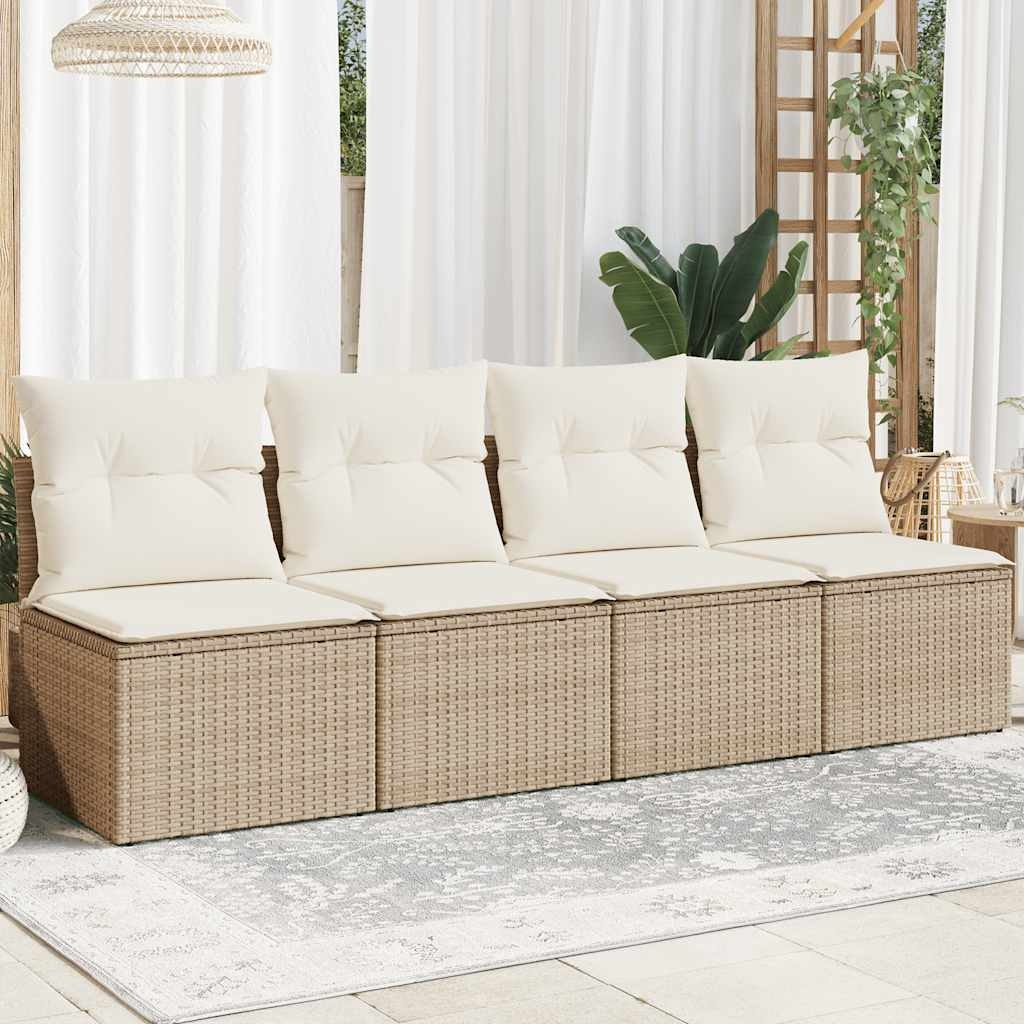
Sofá de jardim de 4 lugares com almofadões vime PE bege
Descontraia e desfrute do seu espaço ao ar livre neste confortável sofá de jardim de 4 lugares! Material durável: o vime PE, também conhecido como vime de poliéster, é um material sintético resistente e de baixa manutenção que se assemelha ao vime natural. É leve, fácil de limpar e geralmente utilizado em móveis de exterior devido à sua durabilidade e propriedades de resistência às intempéries. Experiência de assento confortável: esta peça de mobília para exterior, com almofadões densamente acolchoados, oferece uma experiência de assento confortável. Capa removível e lavável: estes almofadões de assento incluem capas removíveis para facilitar a manutenção e a lavagem. Design modular: este conjunto de mobiliário para exterior possui um design modular, tornando-o completamente flexível e fácil de movimentar, permitindo-lhe criar uma disposição personalizada de mobiliário de exterior. Útil saber: Para garantir que a sua mobília de exterior se mantém bonita, recomendamos que a proteja com uma capa impermeável. Sofá de 4 lugares: Cor: bege Material: vime PE, aço revestido a pó Dimensões: 220 x 62 x 69 cm (L x P x A) Tamanho do assento: 220 x 55 cm (L x P) Altura do assento a partir do chão (sem almofadão): 37 cm Capacidade de carga máxima (por assento): 110 kg Resistente aos raios UV Pés de plástico ajustáveis Montagem necessária: sim Almofadão: Cor: branco nata Material da cobertura: tecido (100% poliéster) Material de enchimento do almofadão de assento: espuma Material de enchimento do almofadão de encosto: fibra de algodão Dimensões do almofadão de assento: 55 x 55 x 3 cm (L x P x E) Dimensões do almofadão de encosto: 55 x 45 x 13 cm (C x L x E) A entrega inclui: 4 x Assentos de centro 4 x Almofadões de encosto 4 x Almofadão de assento com capa removível e lavável
Brand: vidaXL
Category: Furniture > Outdoor Furniture > Outdoor Seating > Outdoor Sofas > Sectional Sofas